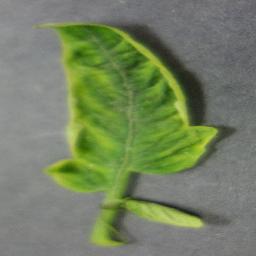
Label: Tomato___Tomato_Yellow_Leaf_Curl_Virus